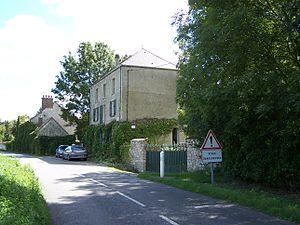
Le moulin de la Bonde, ancienne maison de Georges Brassens à Crespières (Yvelines, France)
Crespières est une commune française du département des Yvelines et de la région Île-de-France, située à environ 17 km à l'ouest de Saint-Germain-en-Laye.
Georges Brassens, né à Sète le 22 octobre 1921 et mort à Saint-Gély-du-Fesc le 29 octobre 1981, est un auteur-compositeur-interprète français.
Supplique pour être enterré à la plage de Sète est le onzième album édité en France du chanteur et poète Georges Brassens. Sorti sans titre à l'origine, il est identifié par celui de la première chanson du disque. L’édition originale est sortie en novembre 1966.